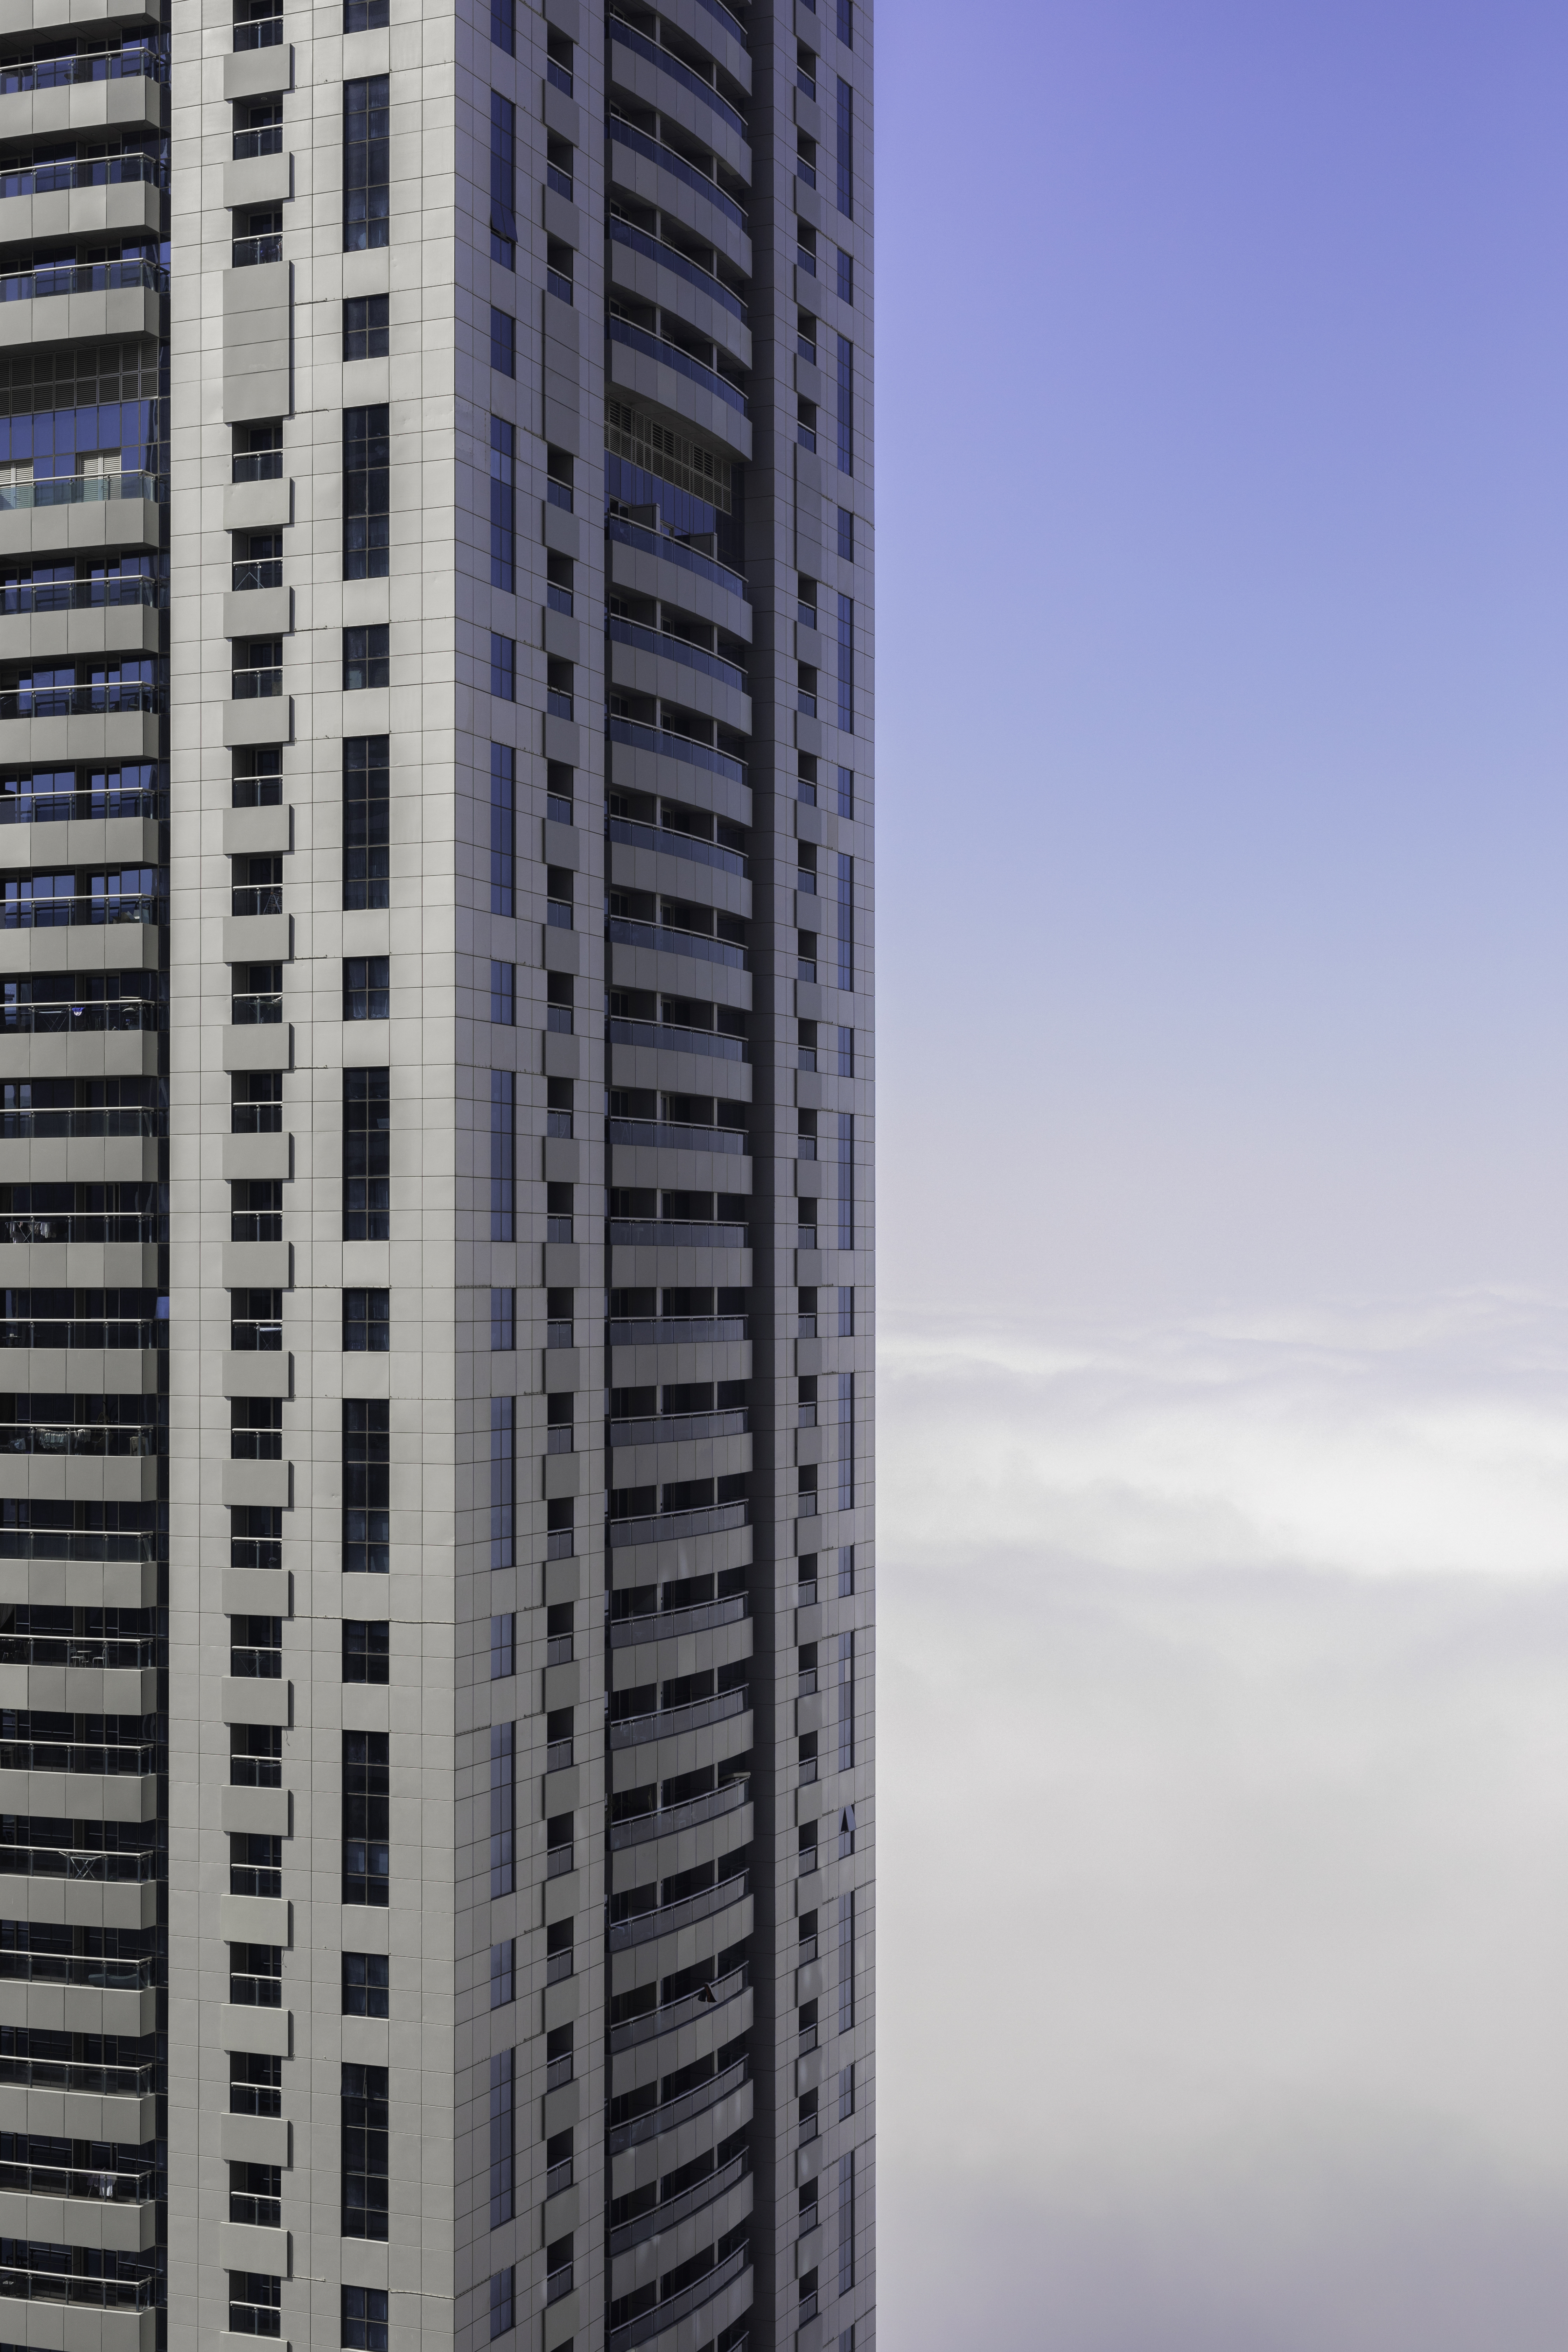
city, building, sky, skyscraper, metropolitan area, tower block, metropolis, urban area, condominium, daytime, architecture, residential area, tower, corporate headquarters, facade, angle, skyline, commercial building, window, cityscape